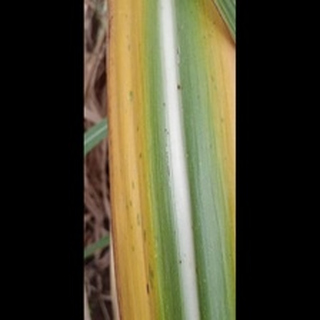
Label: sugarcane_yellow_leaf_disease